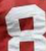
Number: 8